Cedarville, Wisconsin

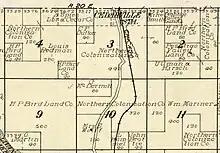
Cedarville, 1912 map detail

Cedarville is north-northwest of the village of Wausaukee, at the intersection of Amberg–Wausaukee Road and Old 38 Road at an elevation of . It is located along the Escanaba and Lake Superior Railroad. Cedarville is connected by road to Athelstane (via County Highways V and C) to the west, Amberg to the north, and Wausaukee to the south. Little Wausaukee Creek and Cedar Lake lie the southwest, and Cedarville Creek flows to the east.